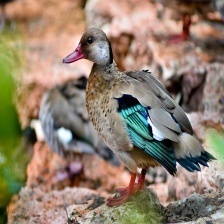
Species: TEAL DUCK
Scientific name: ANAS CRECCA
ImageNet parent category: drake